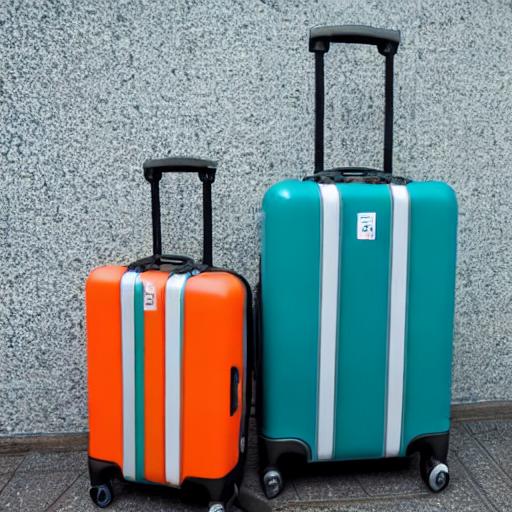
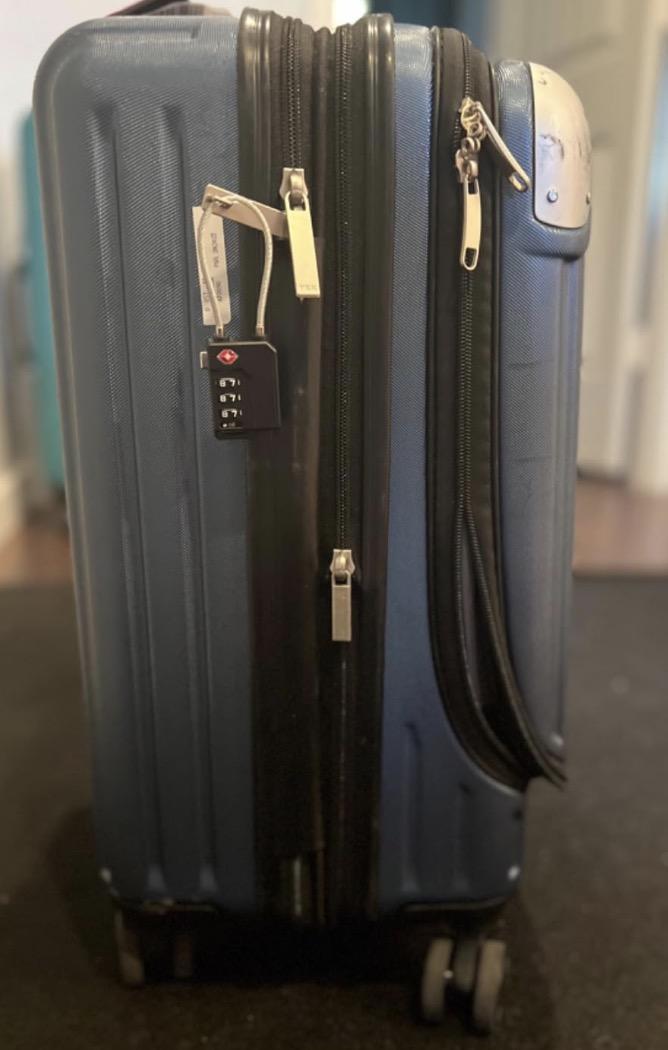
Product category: items_tea
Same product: no